Chengdu J-9

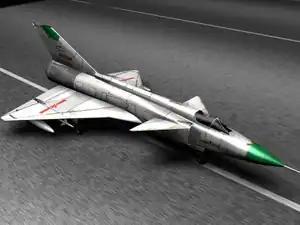

The Chengdu J-9 (Chinese: 歼-9) was an interceptor aircraft that was cancelled during development in the People's Republic of China (PRC). It was proposed in 1964 by the 601 Institute (Shenyang) as a higher-performing alternative to the Shenyang J-8. Development was disrupted by the Cultural Revolution and frequently changing requirements; in addition, development was transferred to the 611 Institute (Chengdu). The program was cancelled in 1980.